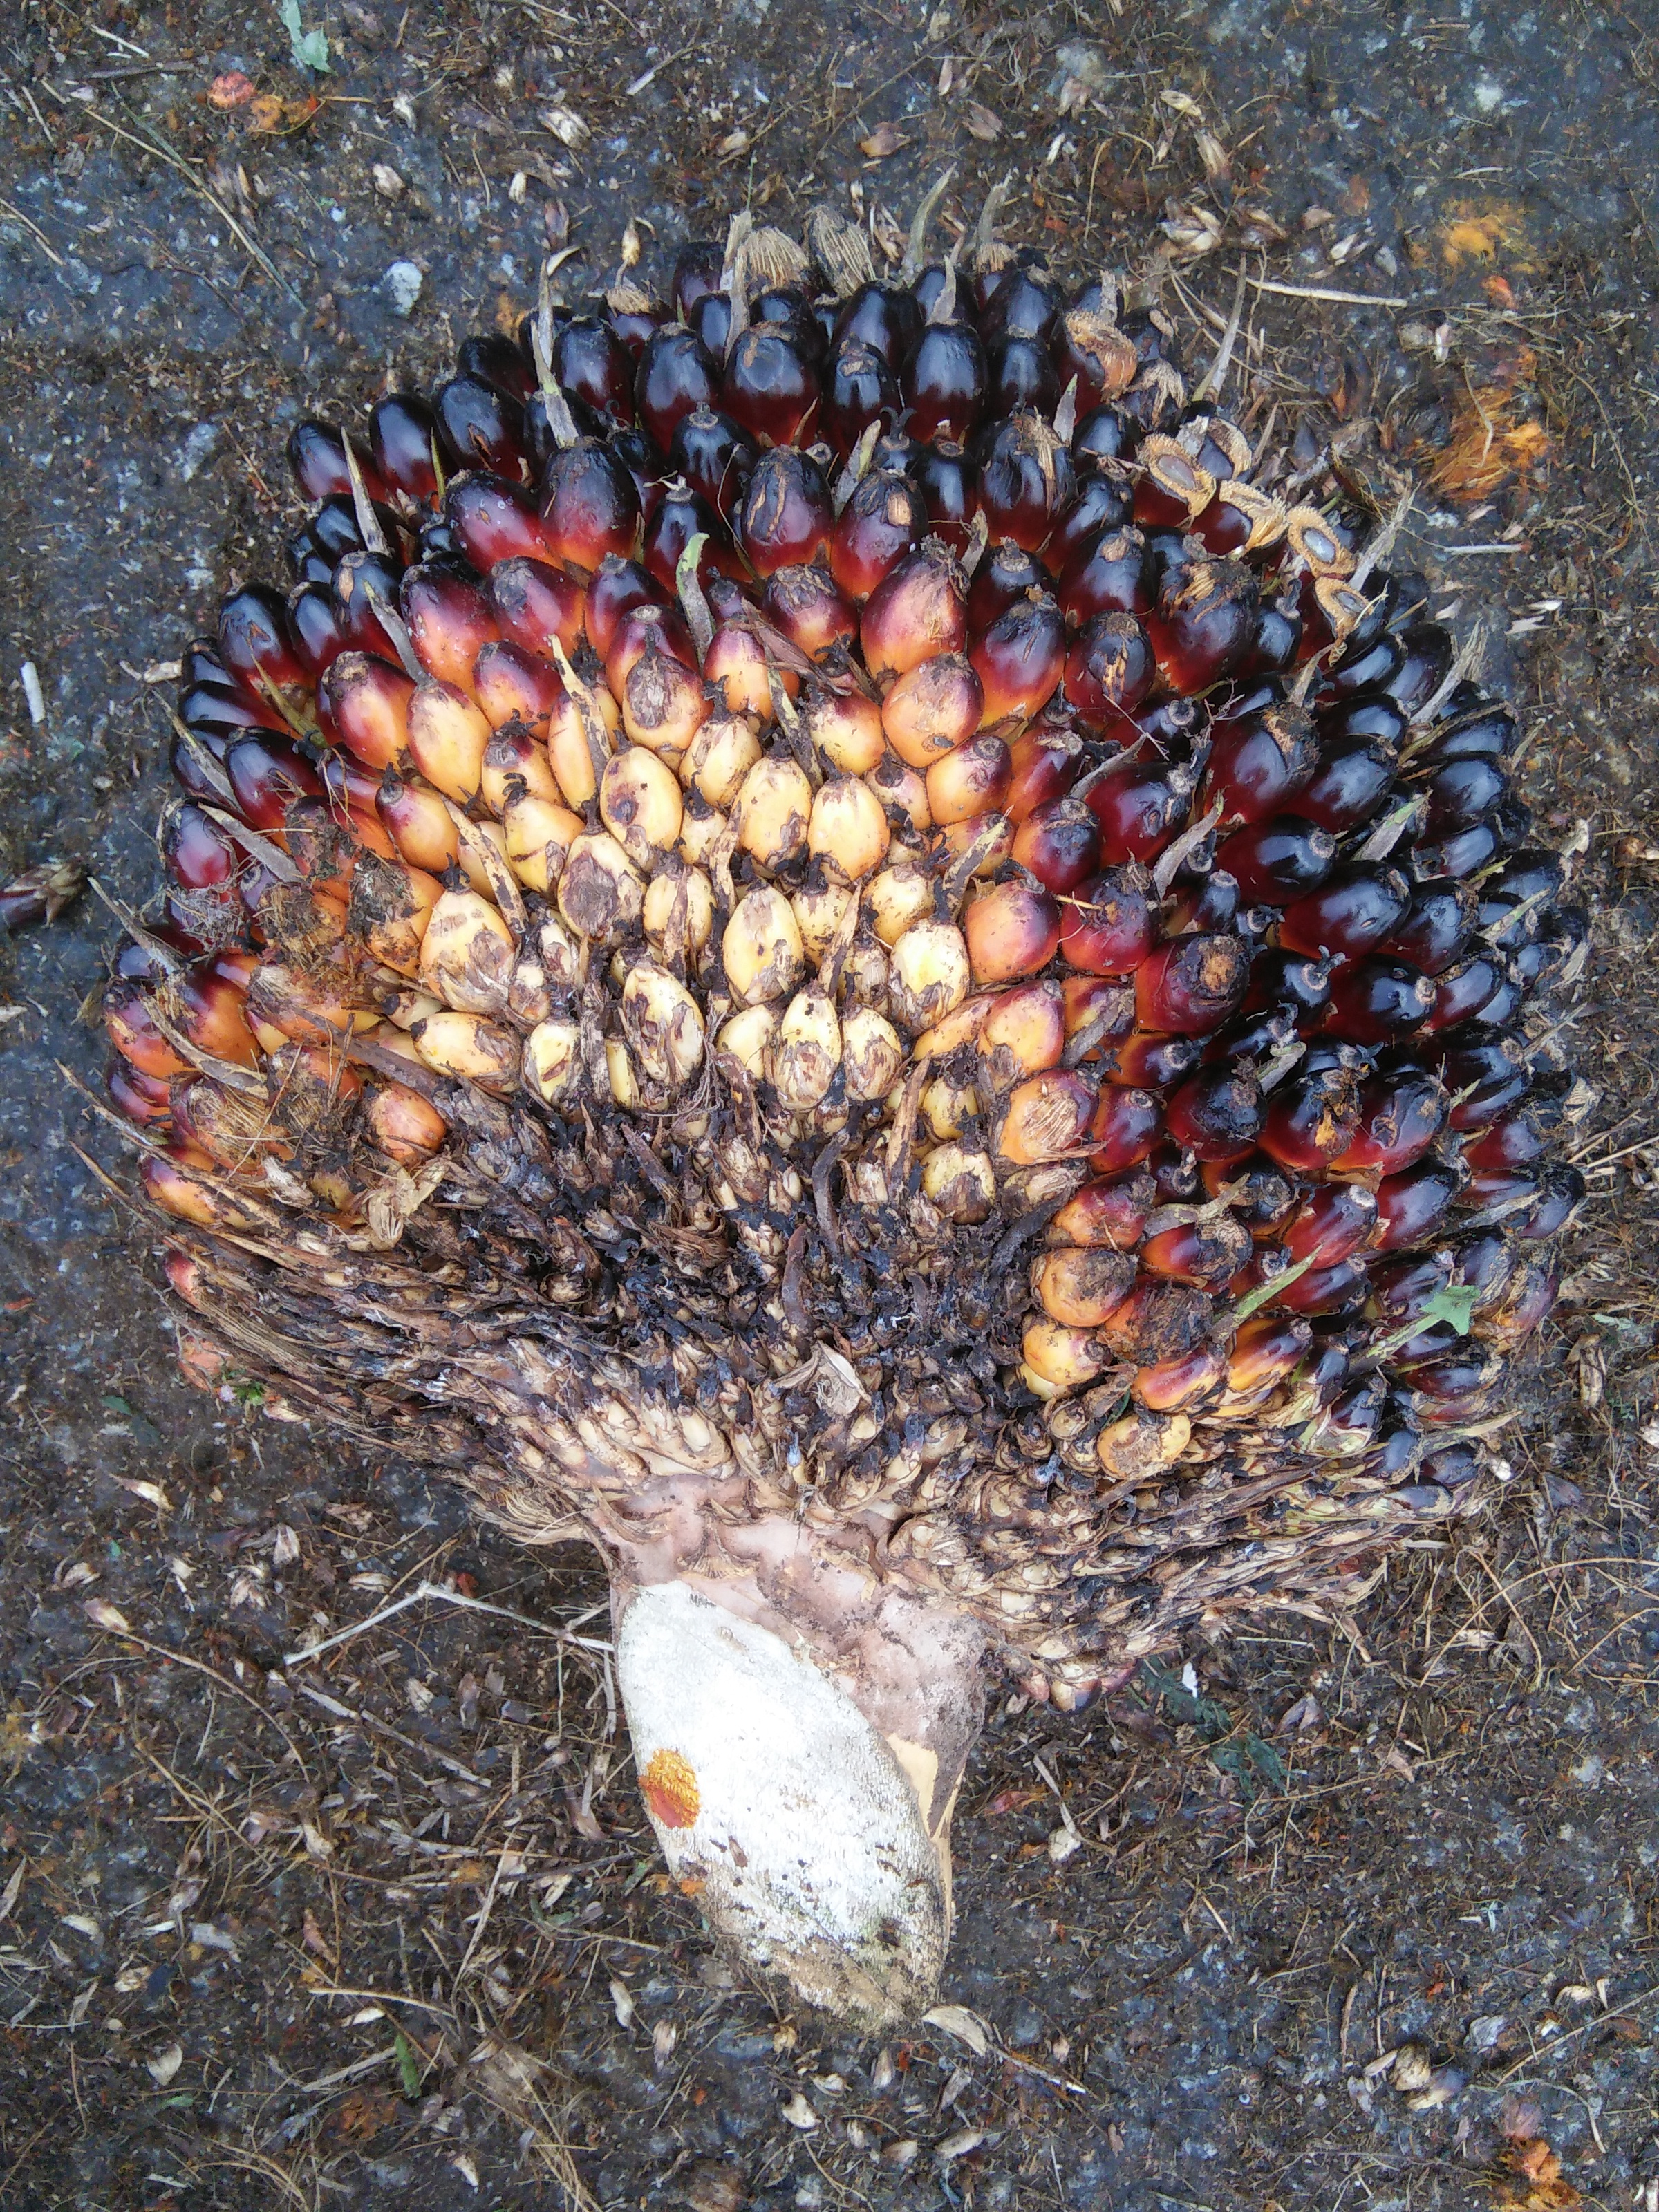
Ripeness: Unripe